Guns N' Roses

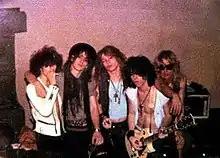
The original lineup of Guns N' Roses in March 1985. From left to right: Rob Gardner, Izzy Stradlin, Axl Rose, Tracii Guns and Ole Beich.

In 1983, guitarist Tracii Guns introduced guitarists Chris Weber and Izzy Stradlin to each other, leading the pair to form a band with Stradlin's childhood friend, Axl Rose. After several changes, the band's final name was Hollywood Rose. Guitarist Slash replaced Weber in the group before it broke up in 1984.